Mount Morris (Antarctica)

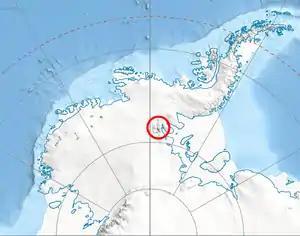
Location of Sentinel Range in Western Antarctica.

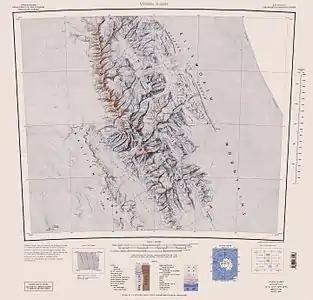
Central and southern Sentinel Range map.

Mount Morris is a steep, sharp mountain about south of Mount Ostenso, in the main ridge of the Sentinel Range of the Ellsworth Mountains in Antarctica. It surmounts Patton Glacier to the eas-northeast.